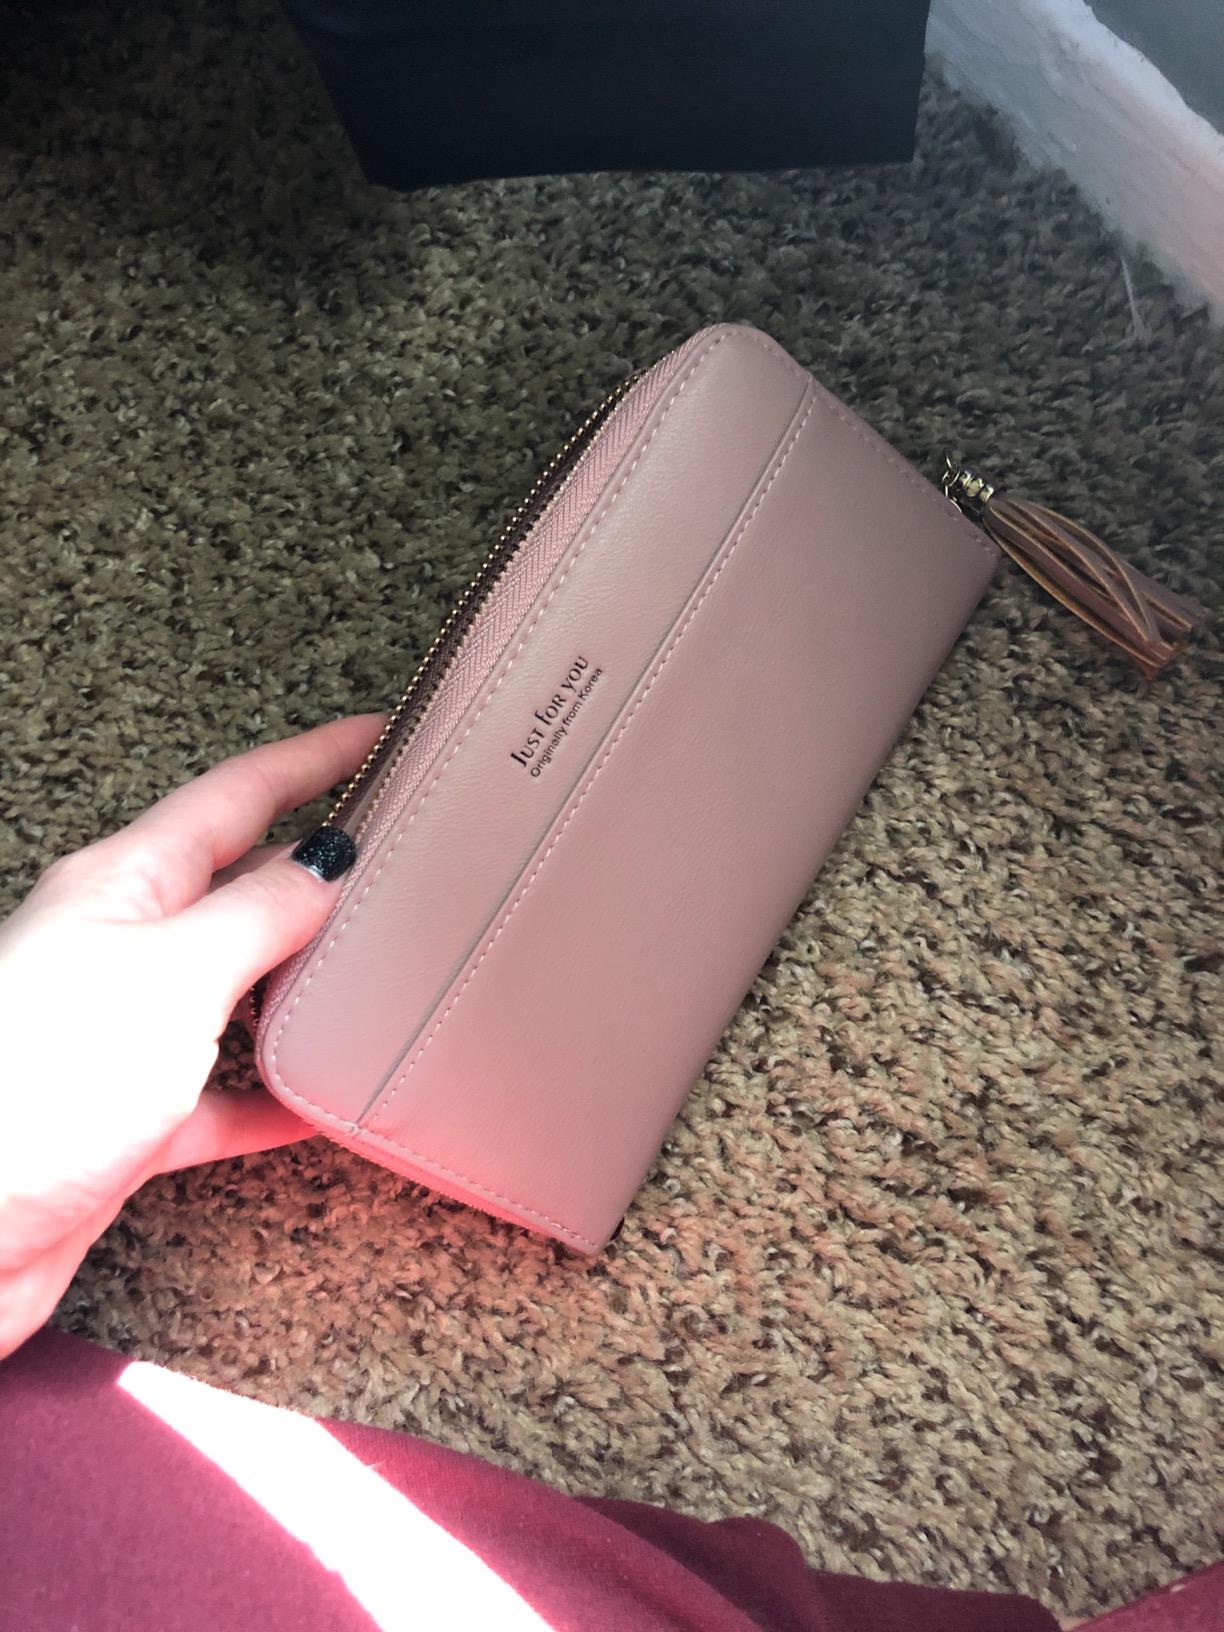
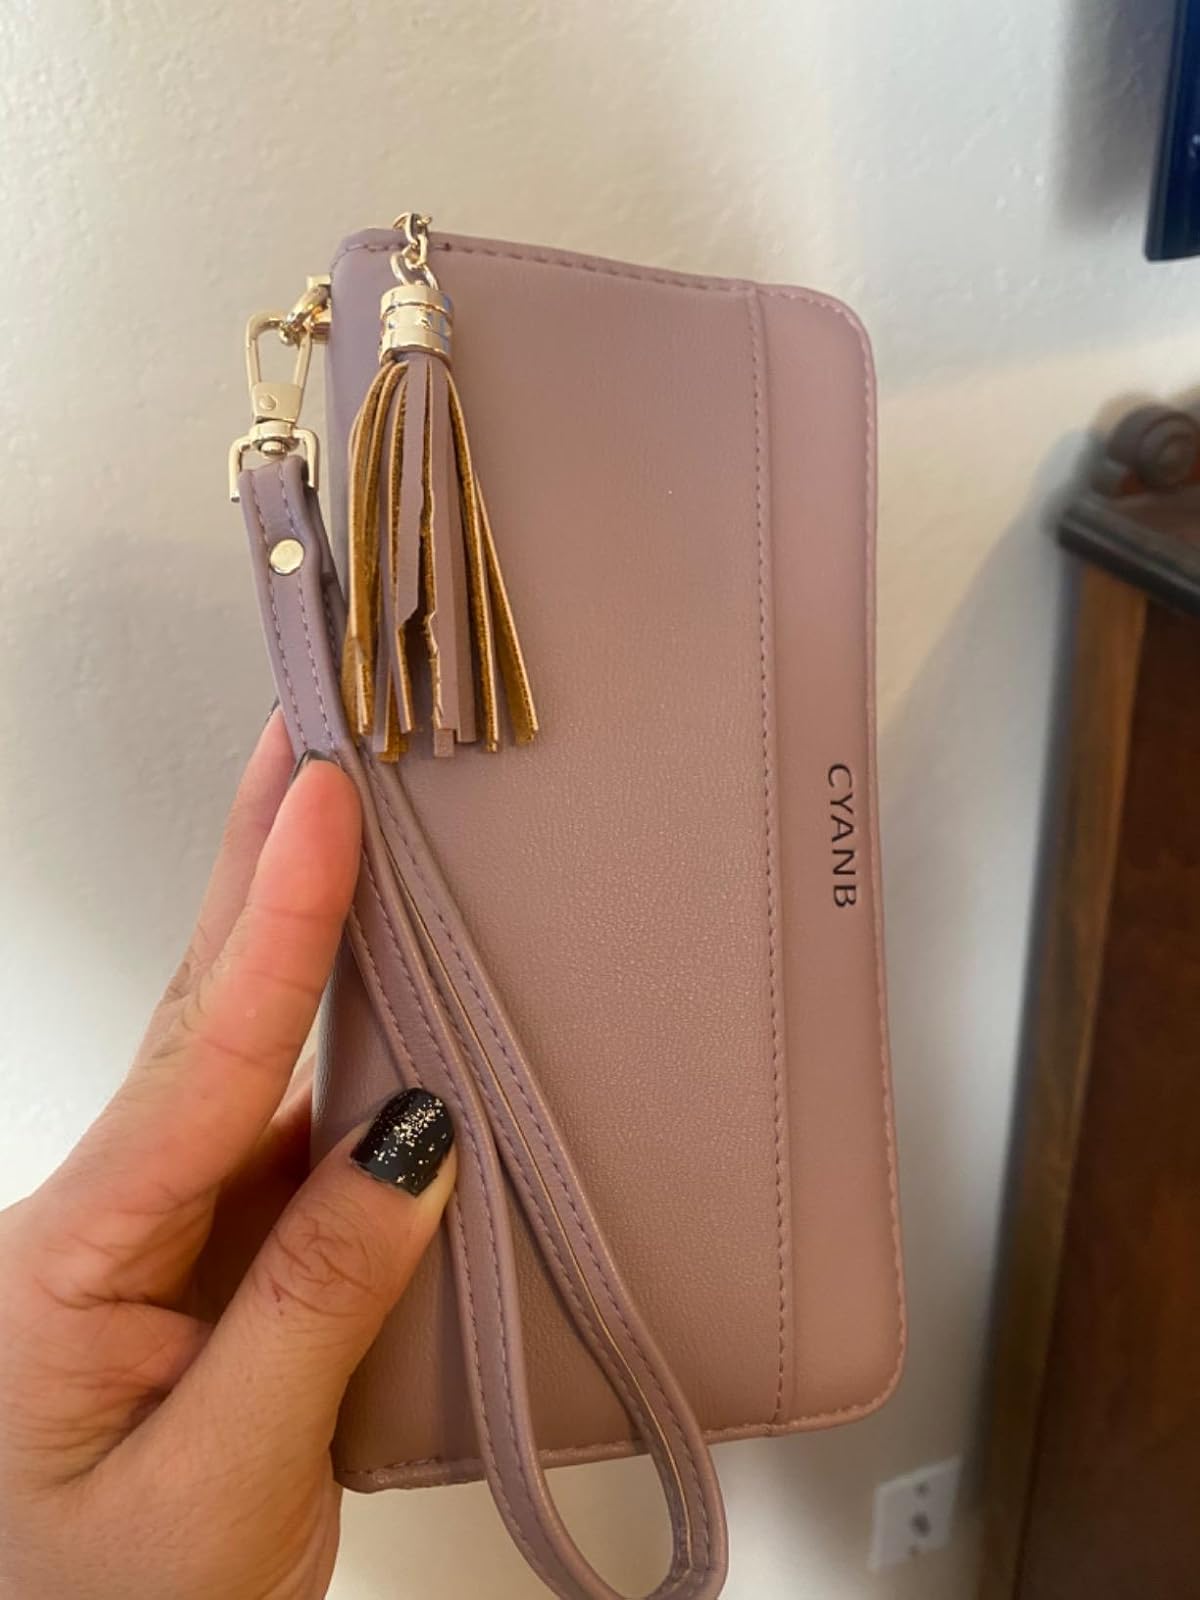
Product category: accessories_wallet
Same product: yes